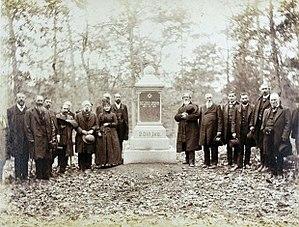
Le 20th Indiana Volunteer Infantry Regiment est un régiment d'infanterie qui a servi dans l'armée de l'Union pendant la guerre de Sécession. Le régiment est officiellement levé le 22 juillet 1861, par William L. Brown, le premier colonel du régiment, en réponse à l'appel du président Lincoln pour des volontaires. Au moment de rassemblement, le régiment a 9 compagnies combattantes, identifiées de A à K, avec une compagnie d'état-major pour un total de 10 compagnies, soit près de 1000 hommes. Le 20th Indiana participe à des engagements dans la plupart des grandes batailles de la guerre de Sécession, y compris l'action entre les premiers cuirassés à Hampton Roads, la bataille de Fredericksburg, la bataille de Gettysburg, et le siège de Petersburg. Le régiment fait partie de la première brigade de la troisième division du IIIe corps pendant la durée de la guerre.